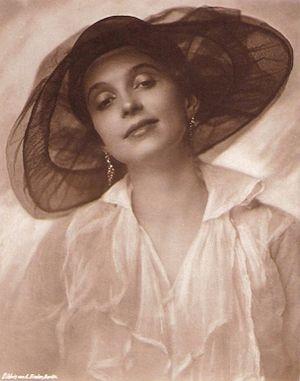
Frau Eva est un film muet allemand réalisé par Robert Wiene, sorti en 1916. Ce film est l'adaptation d'un roman écrit par Alphonse Daudet intitulé Fromont jeune et Risler aîné.
Ernestine Maria Fuchs, connue sous le nom de scène Erna Morena est une actrice, productrice et scénariste allemande. Sa carrière s'étala du cinéma muet aux débuts du cinéma parlant.